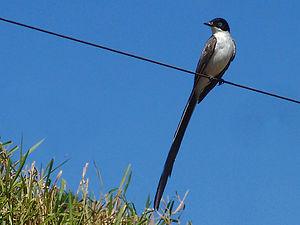
Le Tyran des savanes est une espèce de passereaux appartenant à la famille des Tyrannidae.